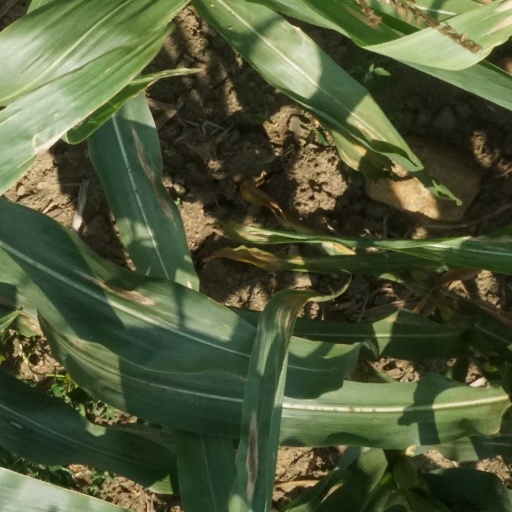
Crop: maize; corn